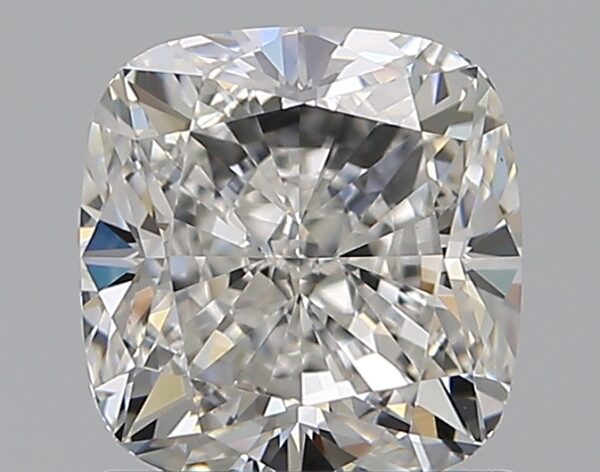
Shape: cushion
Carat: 1.51
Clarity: VS1
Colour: F
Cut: EX
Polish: EX
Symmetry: EX
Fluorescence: F
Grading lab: GIA
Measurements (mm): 6.47 x 6.23 x 4.31